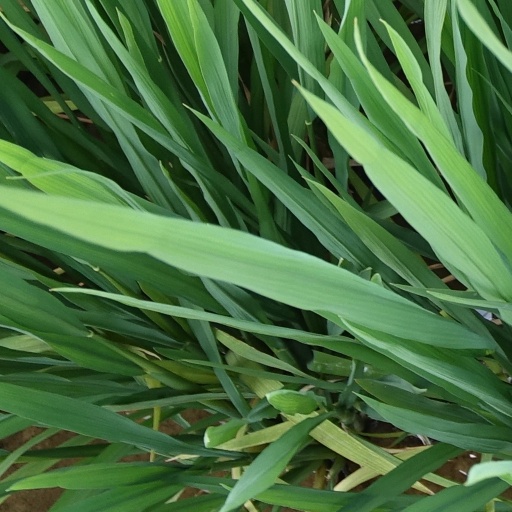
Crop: rice